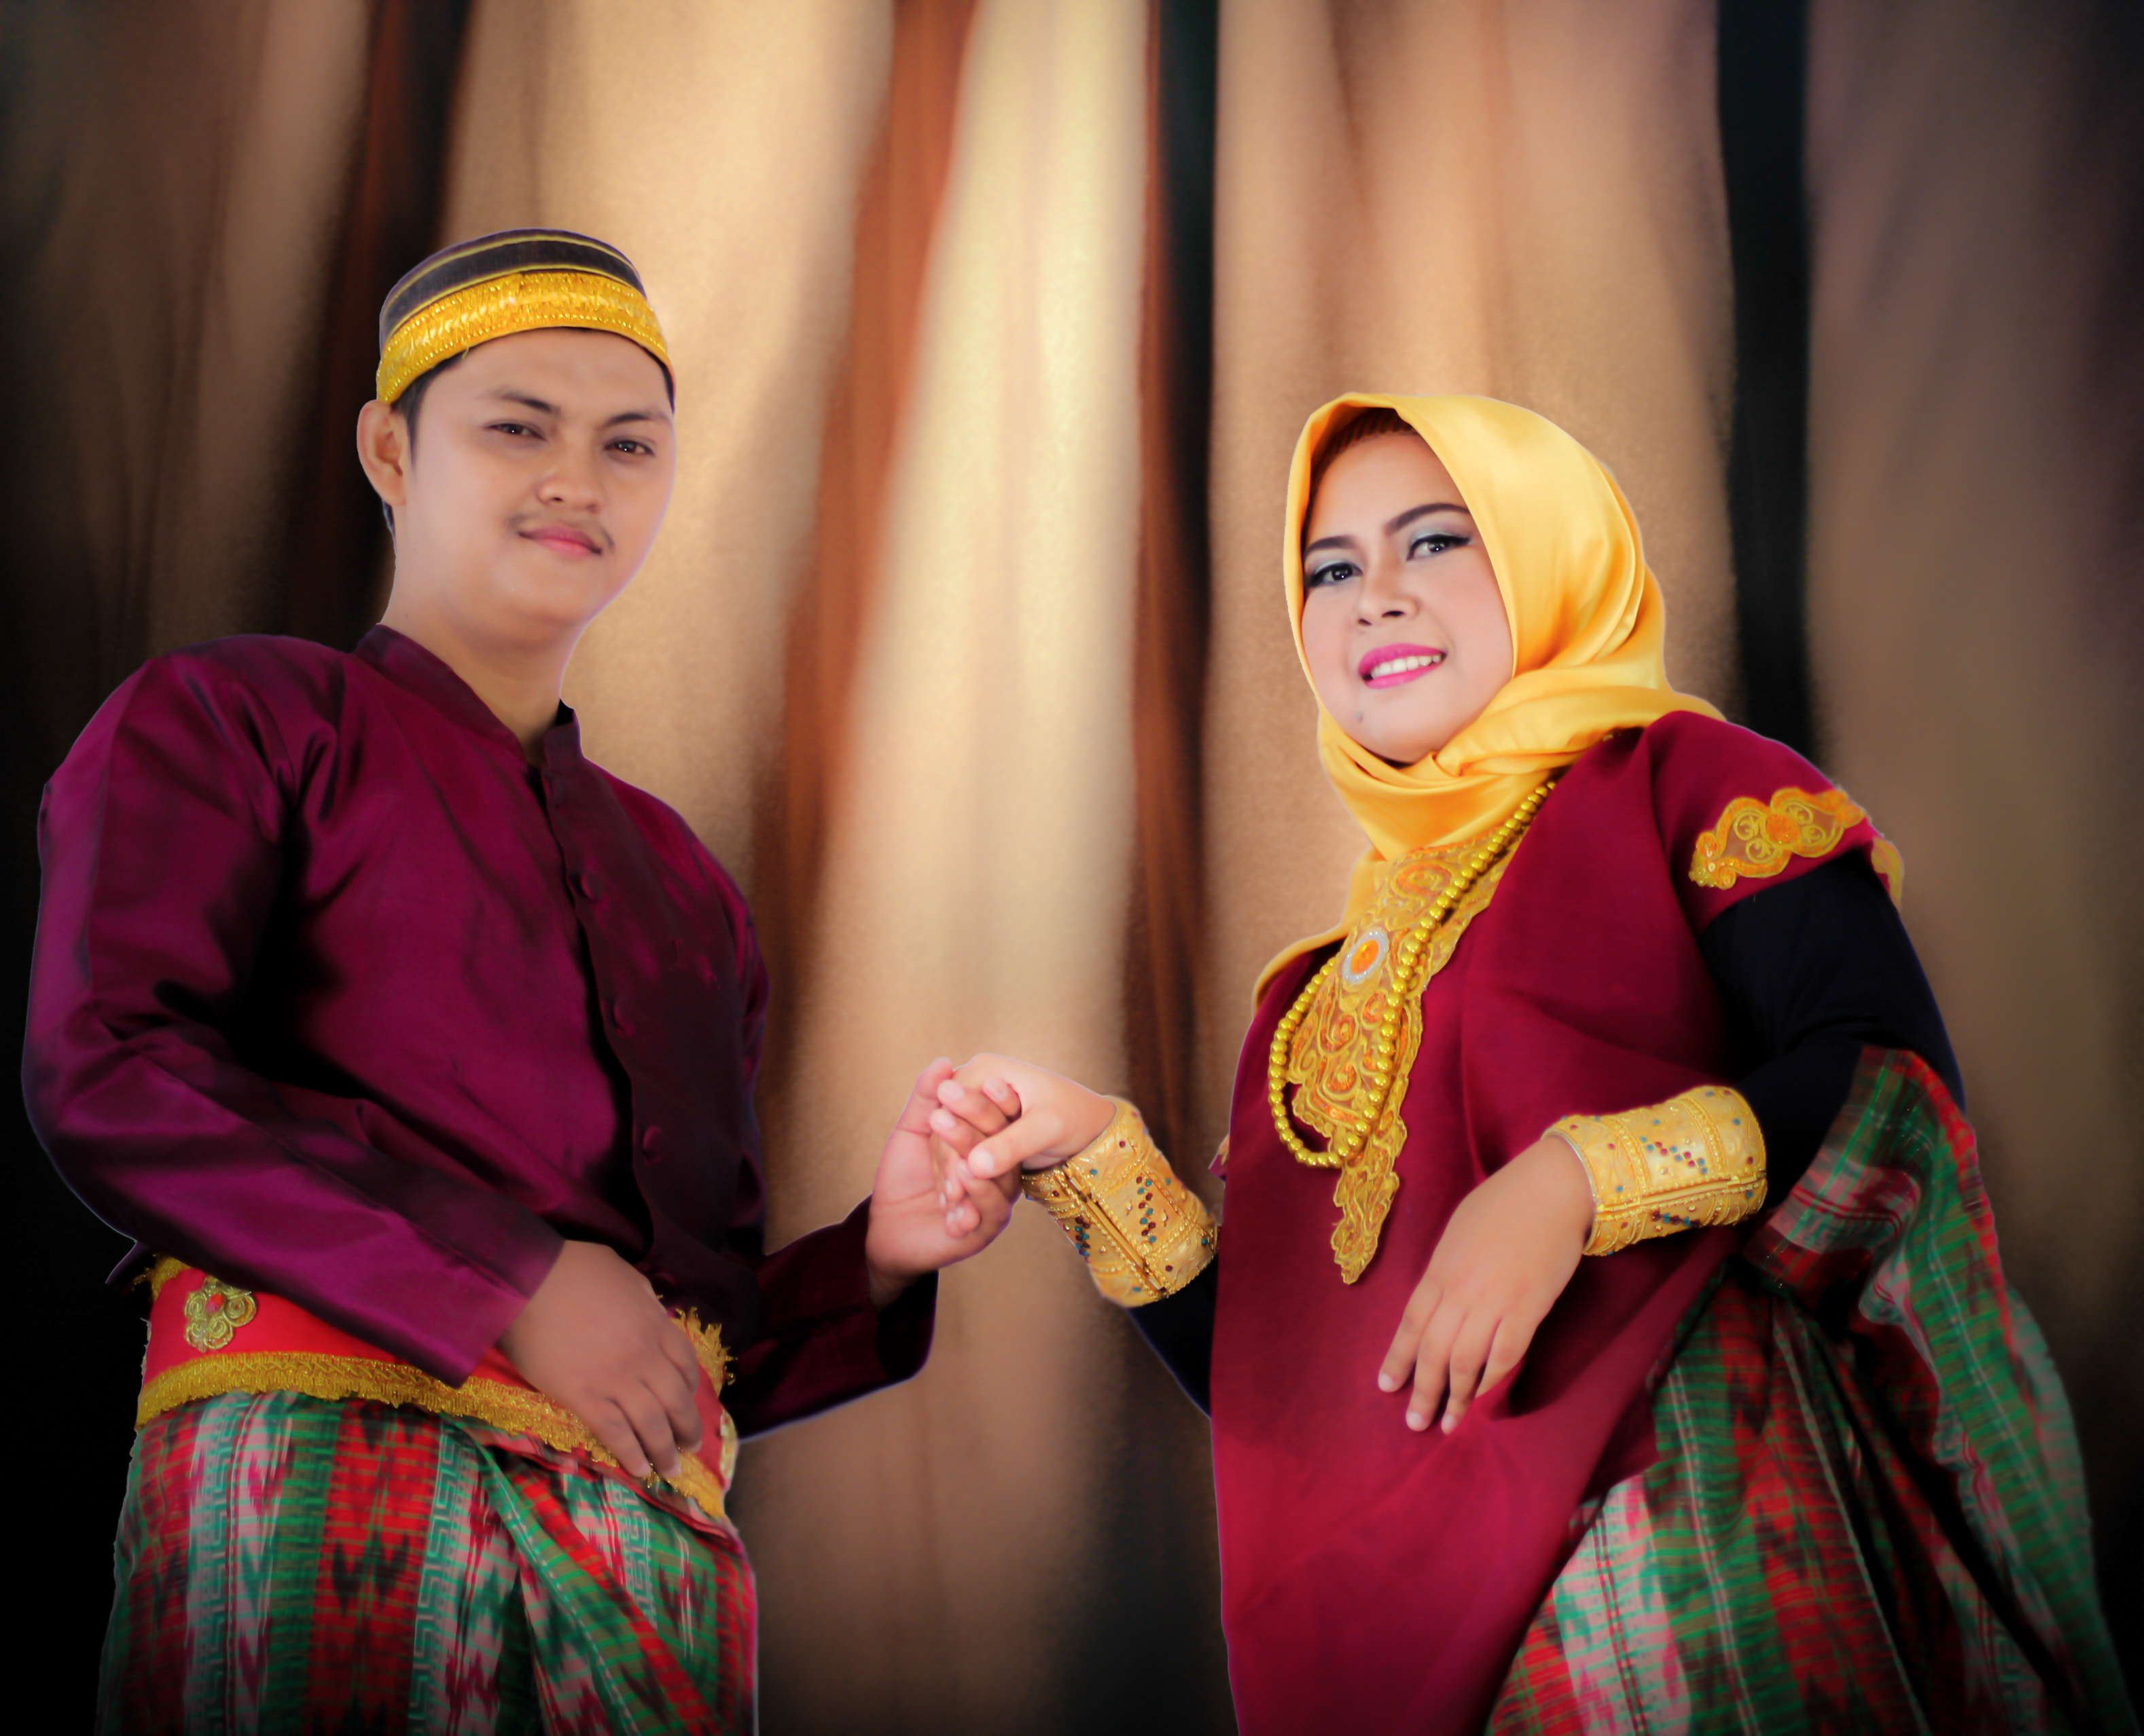
man, yellow, tradition, smile, ceremony, event, girl, costume, fun, happiness, laughter